Will Roper

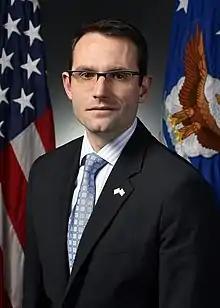
Official portrait, 2019

William B. Roper Jr. is an American physicist and foreign policy strategist who served as the 13th Assistant Secretary of the Air Force for Acquisition, Technology and Logistics, overseeing procurement for the U.S. Air Force and Space Force from 2018 to 2021. Before taking office he served elsewhere within the Department of Defense as founder and director of the Strategic Capabilities Office, and prior as Ballistic Missile Defense System Architect at the Missile Defense Agency. He was also a member of the 2018 National Defense Strategy steering group. He is currently the CEO at Istari, as well as serving as senior advisor at McKinsey and Co., and teaching at Georgia Tech.